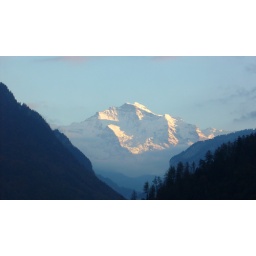
From a hotel bedroom window in Interlaken.